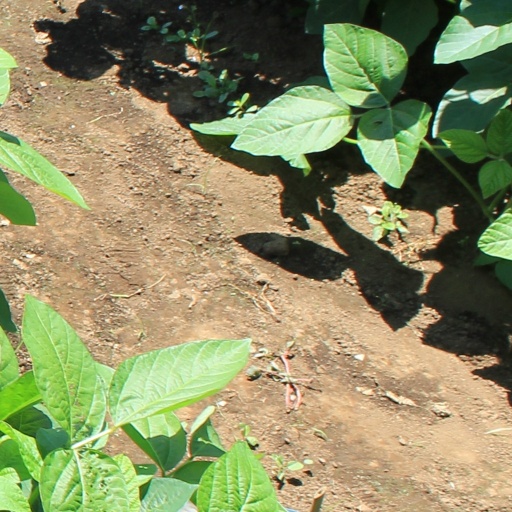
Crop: soybean